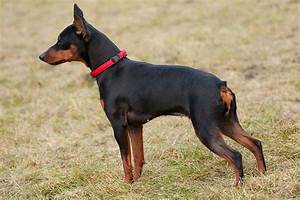
Label: cane